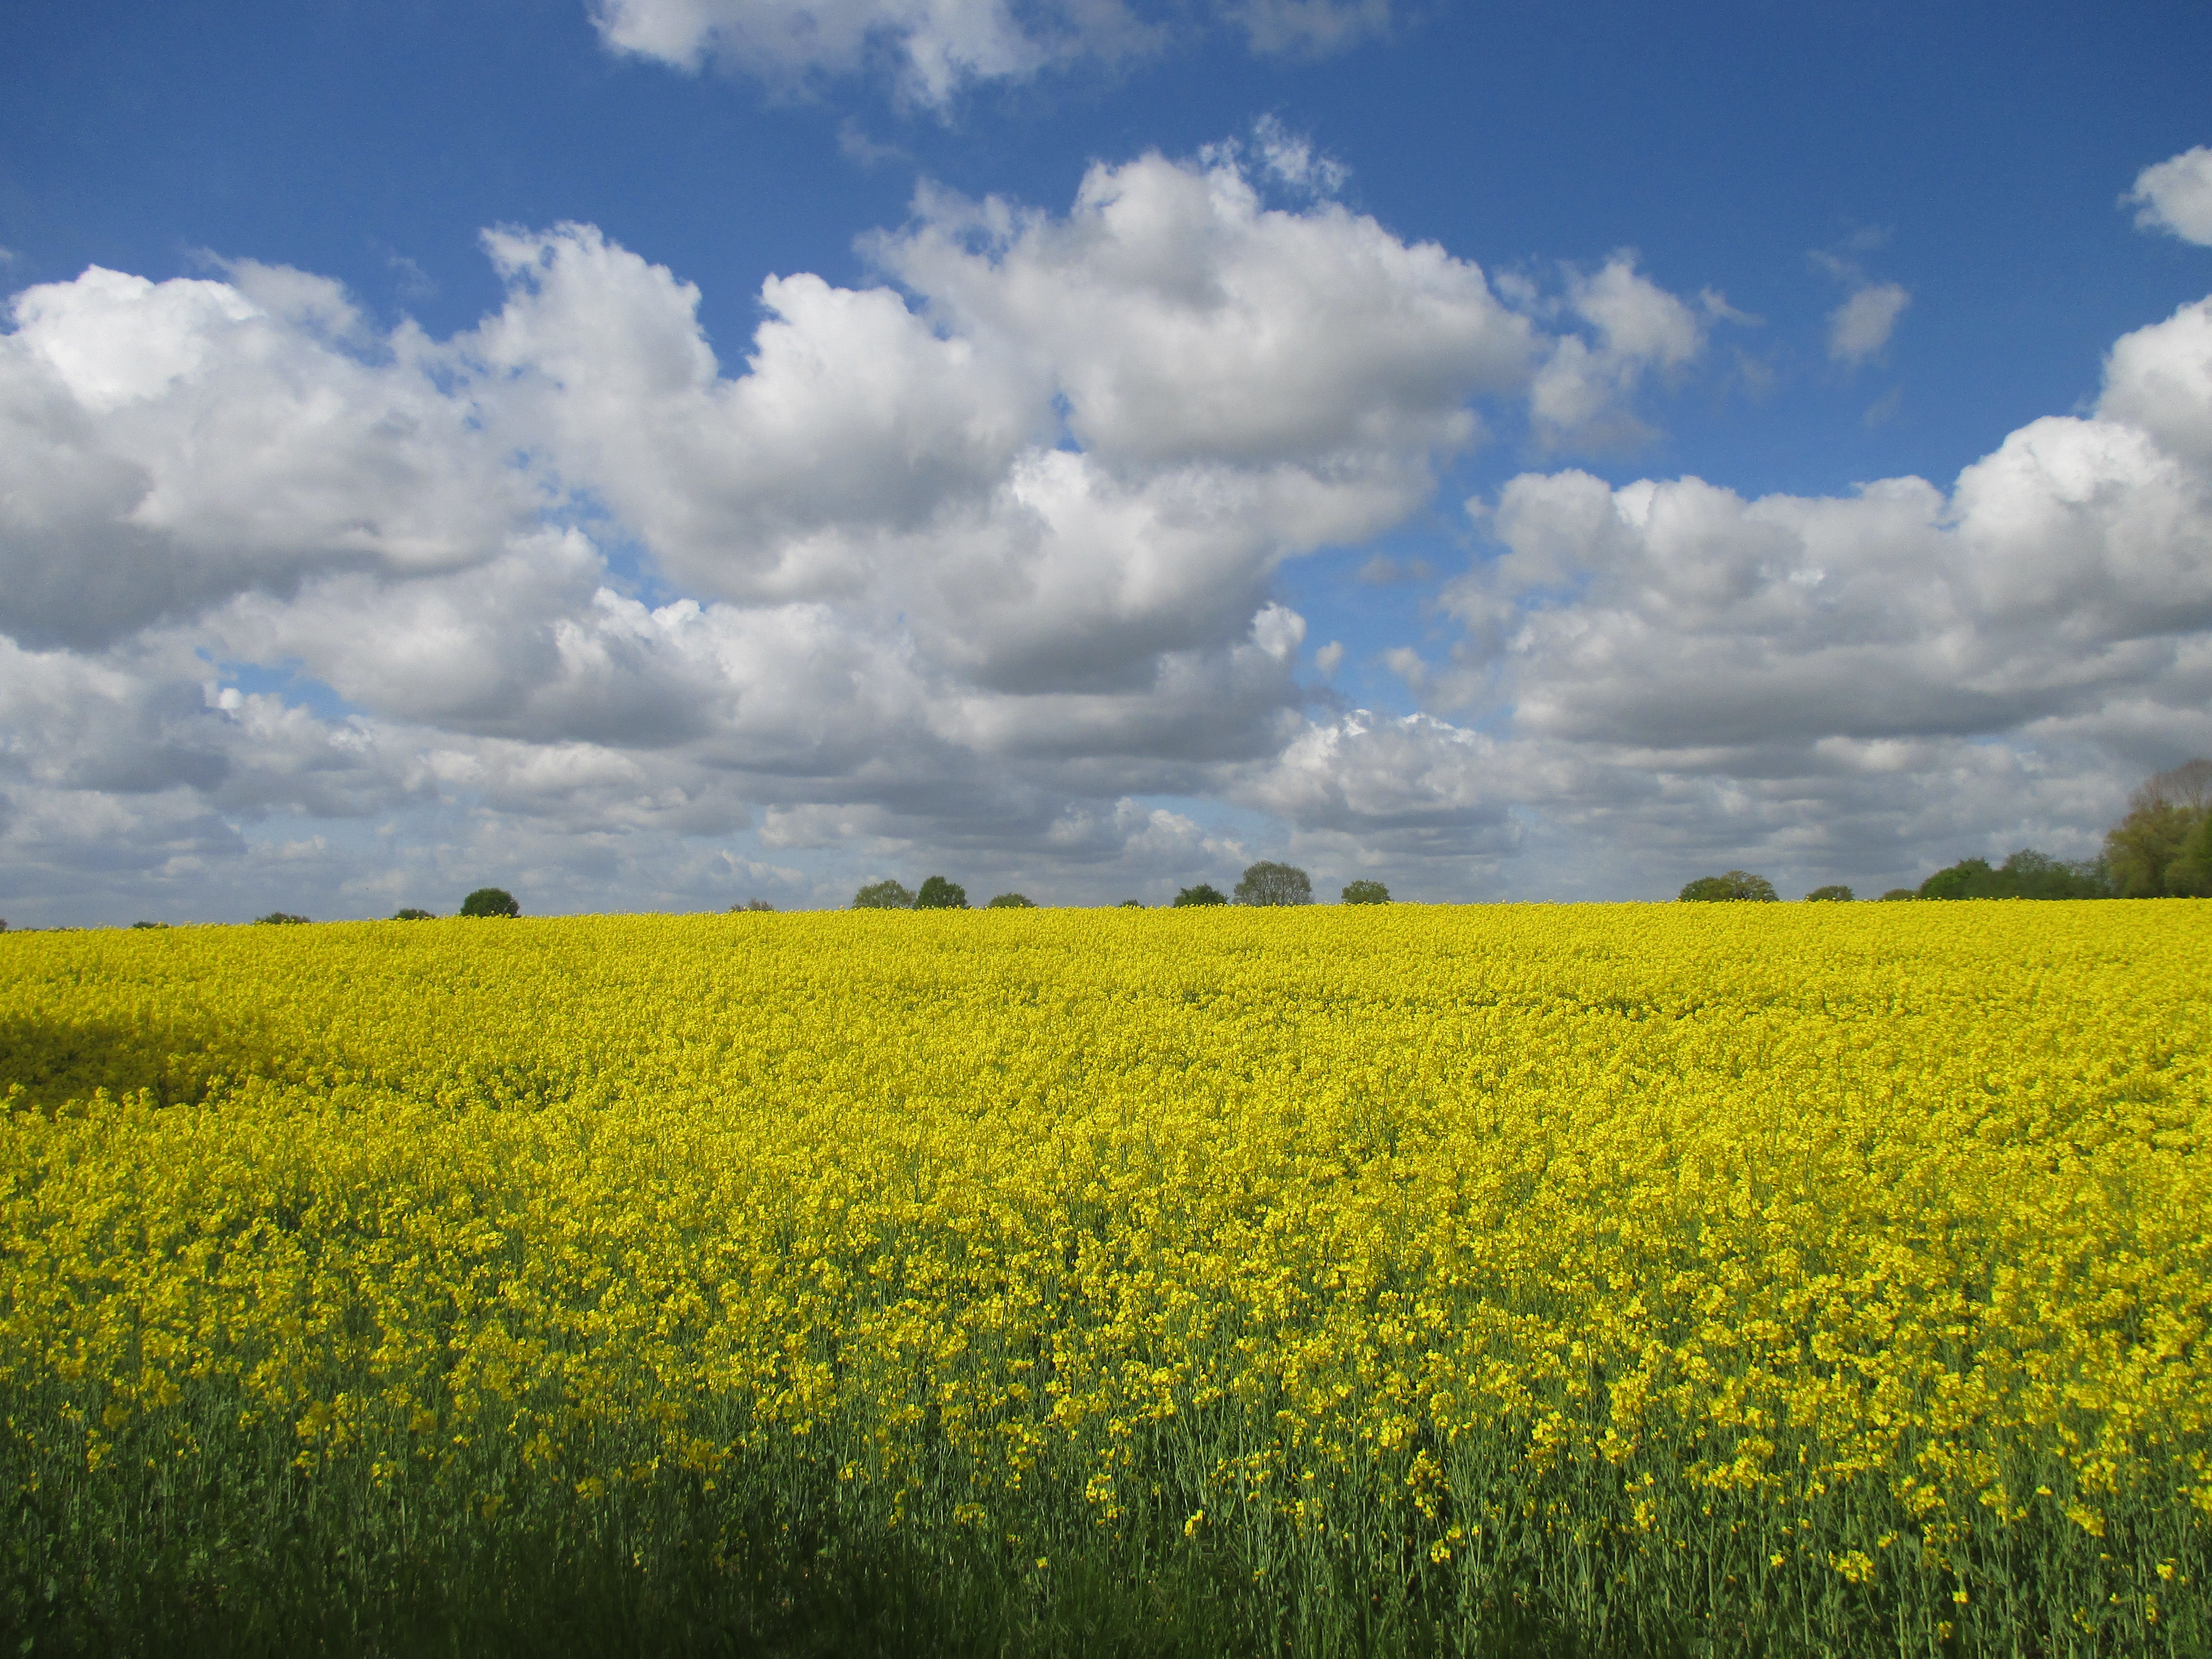
landscape, nature, grass, horizon, plant, sky, field, meadow, prairie, flower, food, spring, produce, vegetable, crop, pasture, weather, yellow, agriculture, plain, rapeseed, clouds, grassland, canola, ecosystem, brassica, mecklenburg, rural area, oilseed rape, flowering plant, grass family, land plant, mustard plant, mustard and cabbage family, brassica rapa